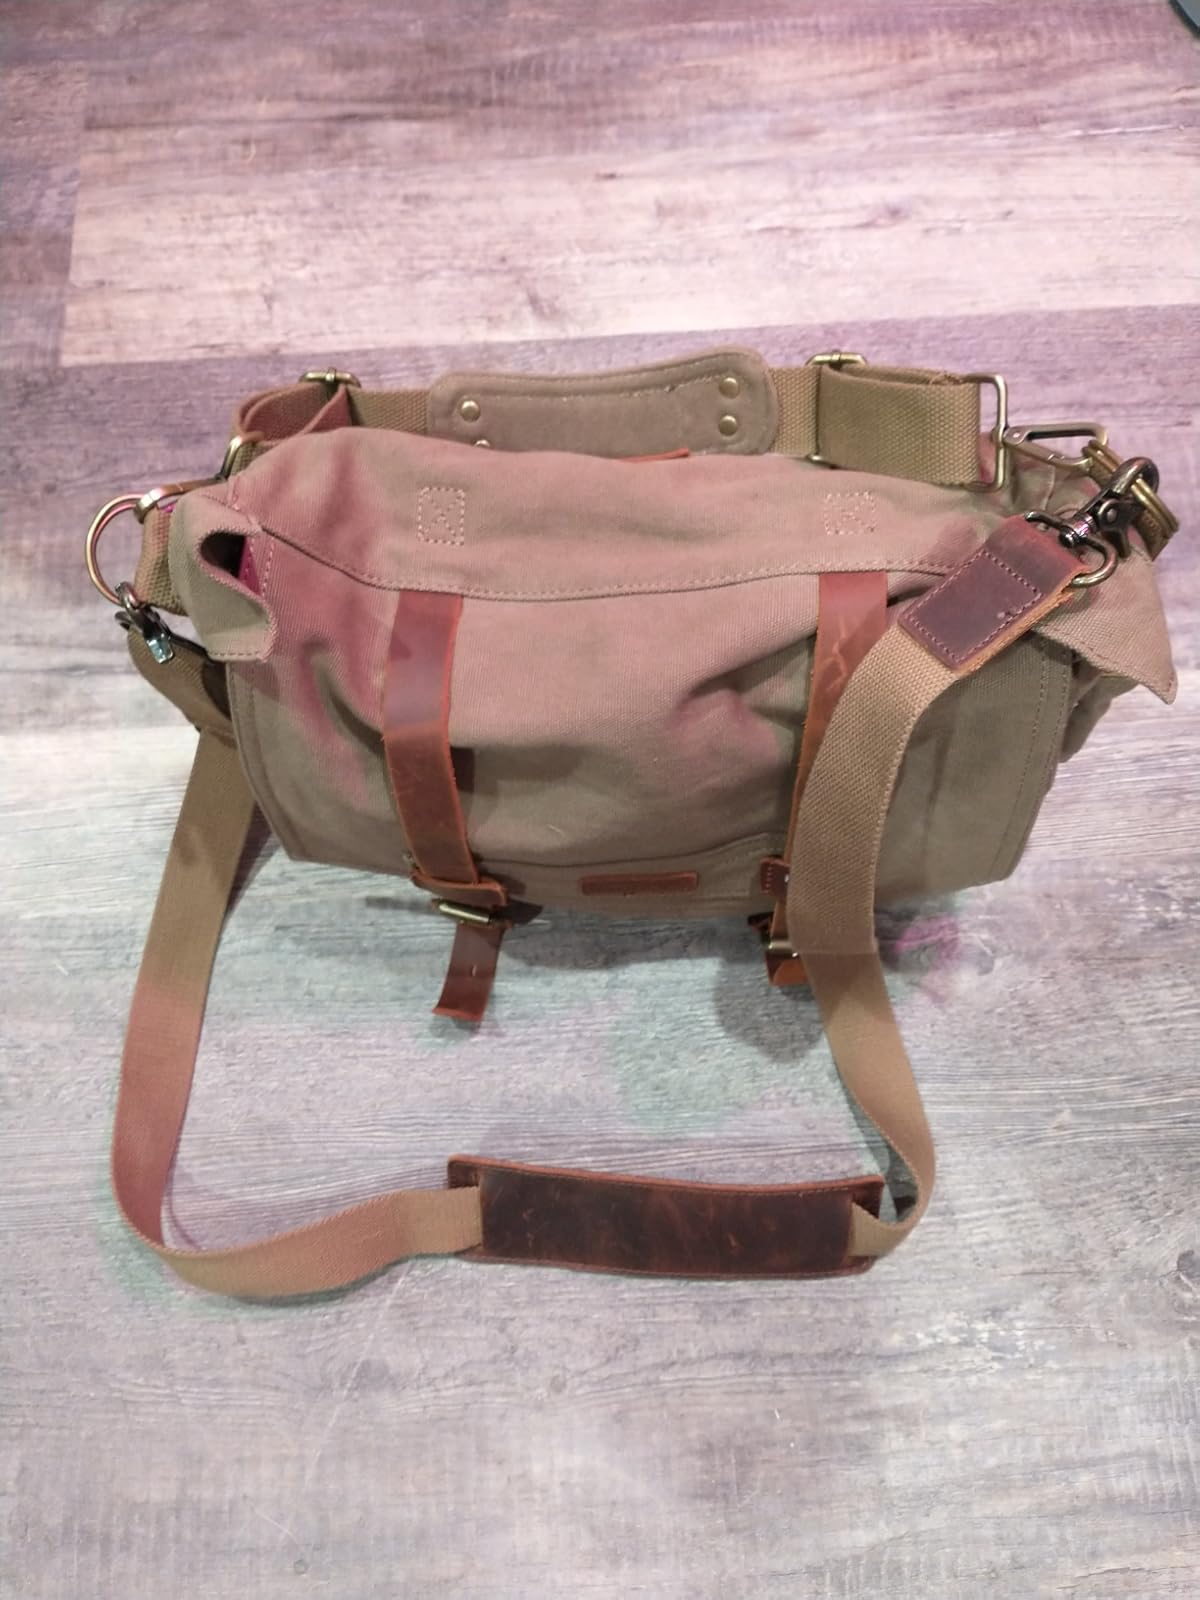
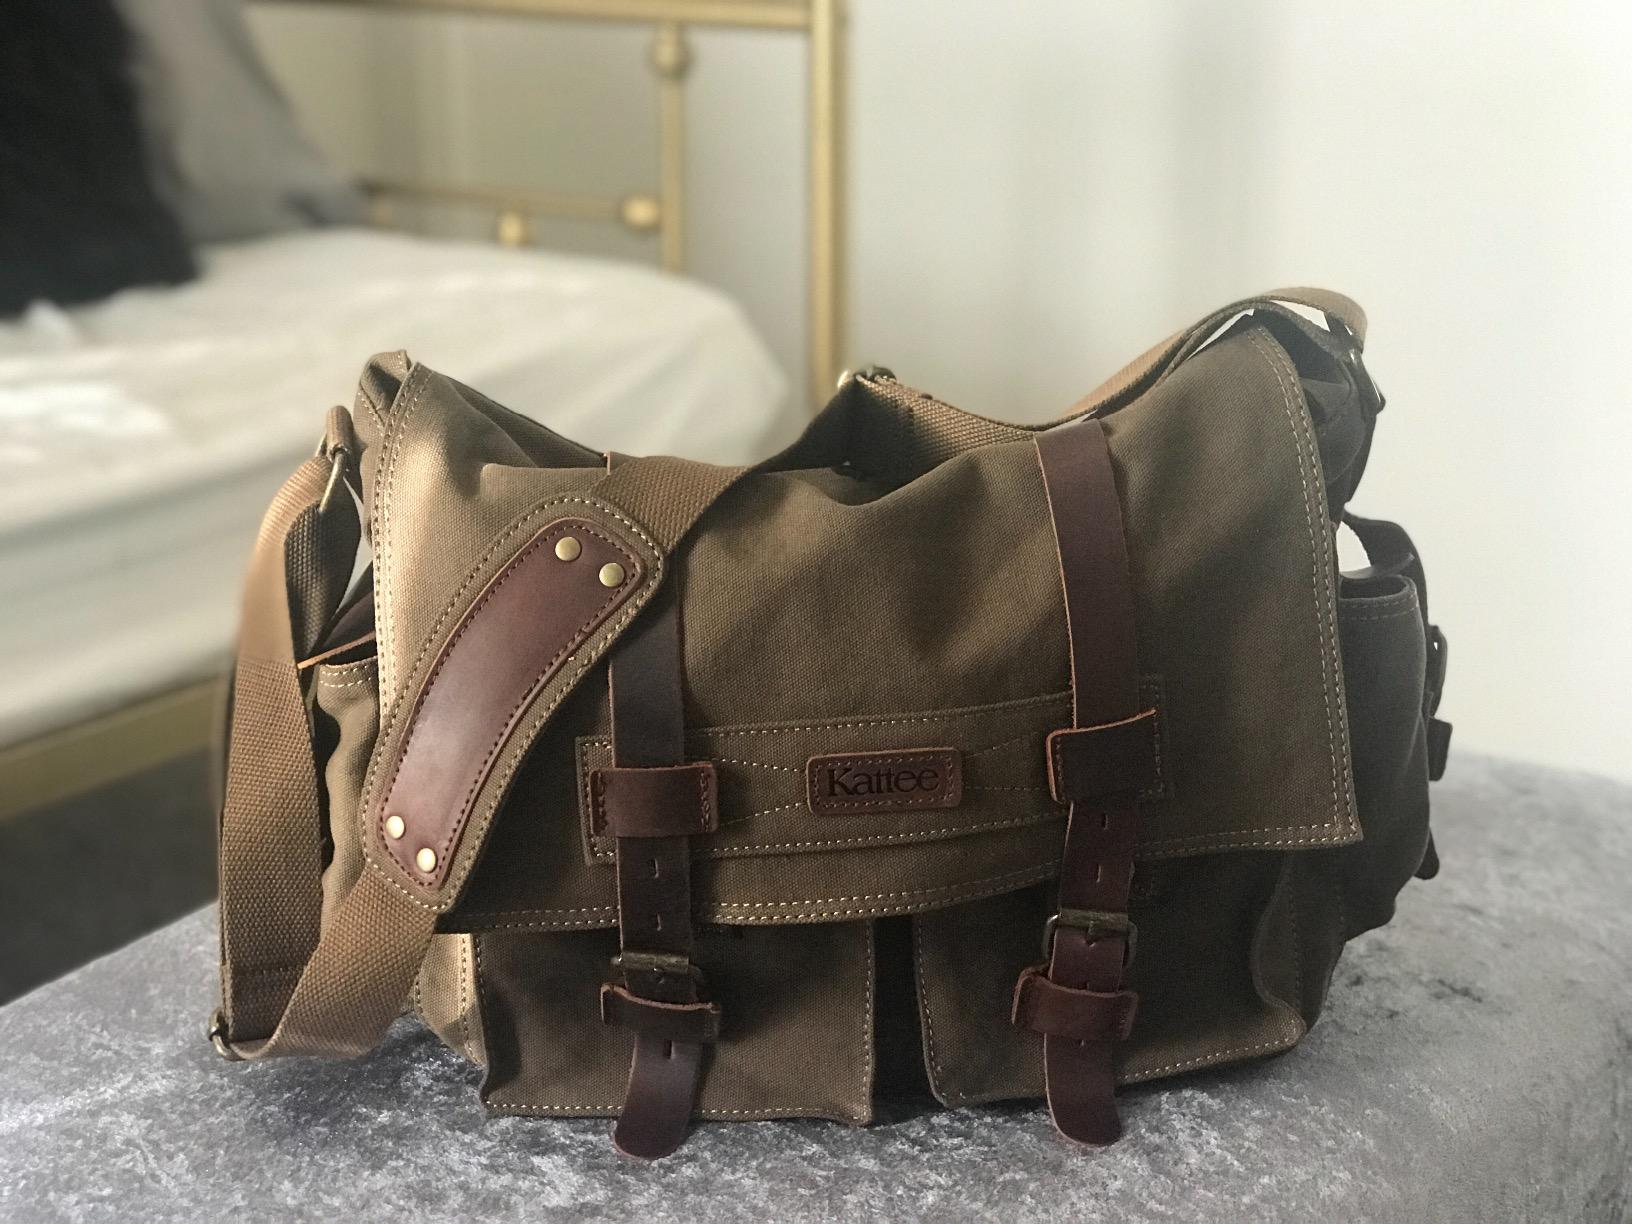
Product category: bag
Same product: yes